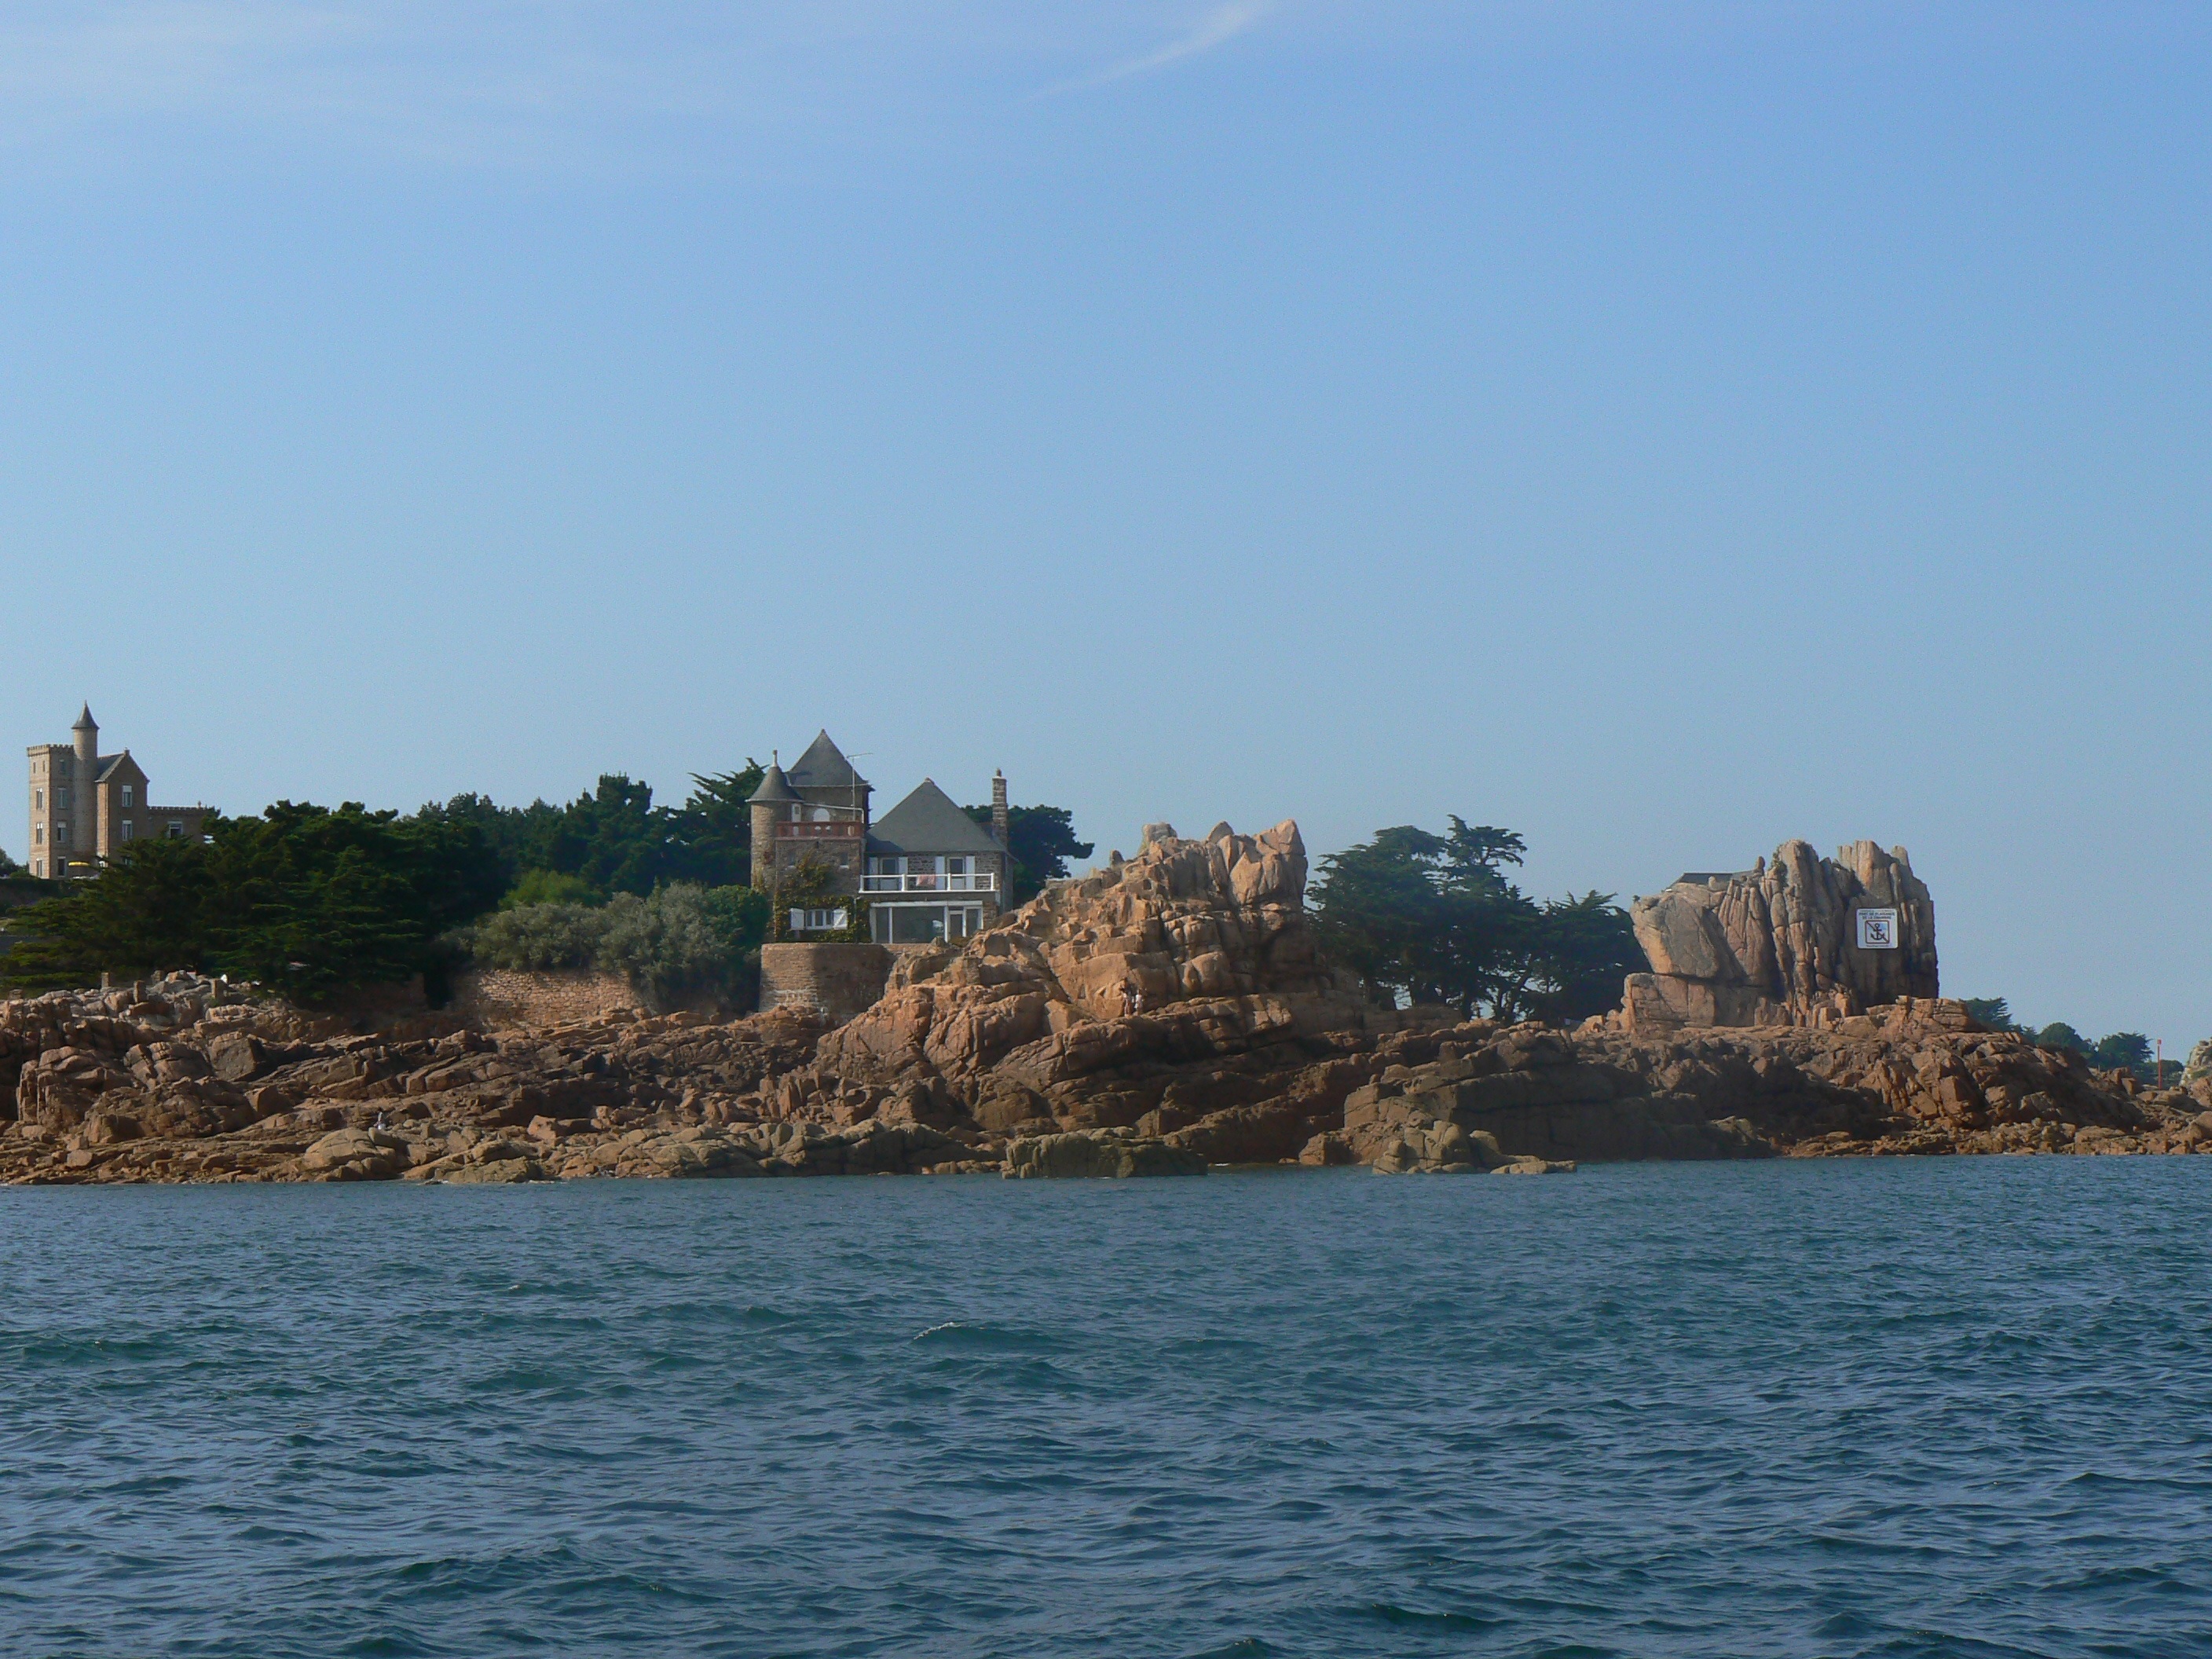
beach, sea, coast, ocean, horizon, sport, boat, shore, wind, vacation, cliff, france, tower, sailing, bay, island, leisure, terrain, ile, cape, islet, brittany, br hat